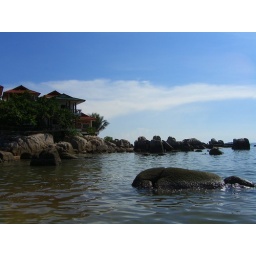
still nice to walk around in that water with no shoes on.